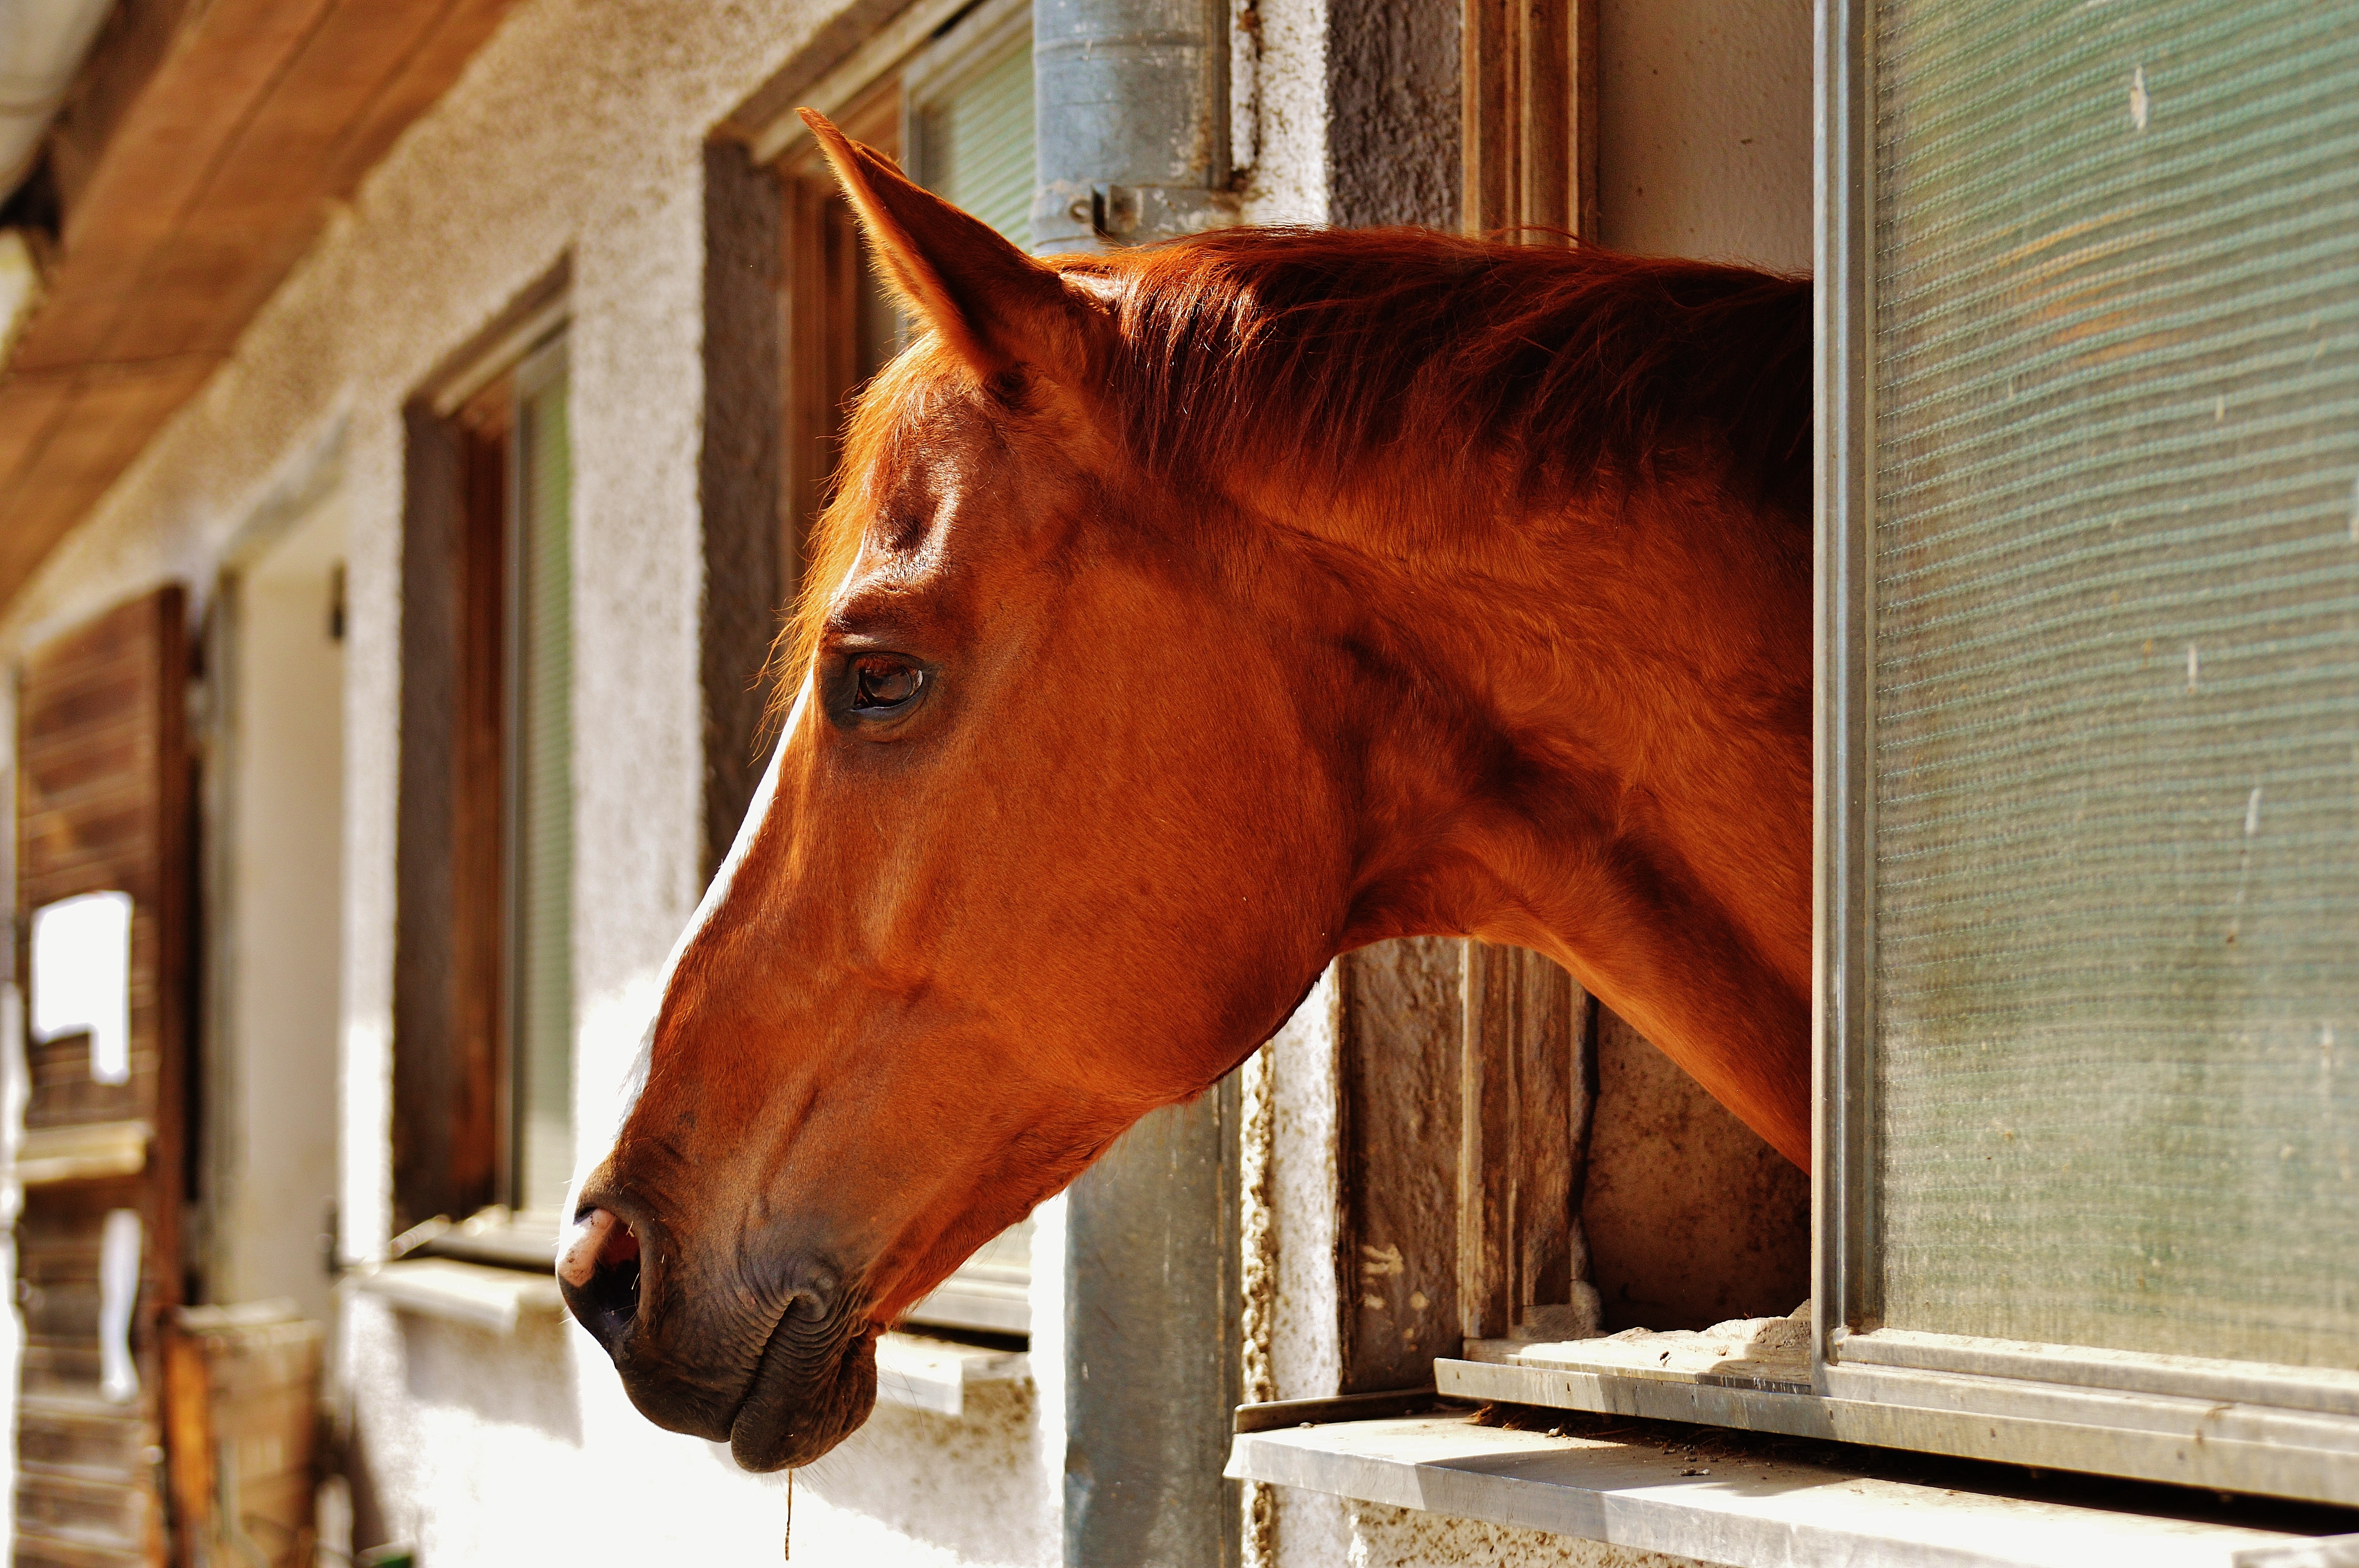
window, animal, horse, brown, mammal, stallion, mane, bridle, stall, mare, reiterhof, horse like mammal